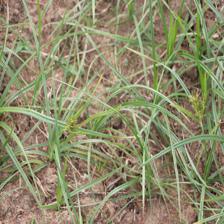
Label: Grass